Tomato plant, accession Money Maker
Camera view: bottom (45 deg); turntable rotation: 210 degrees
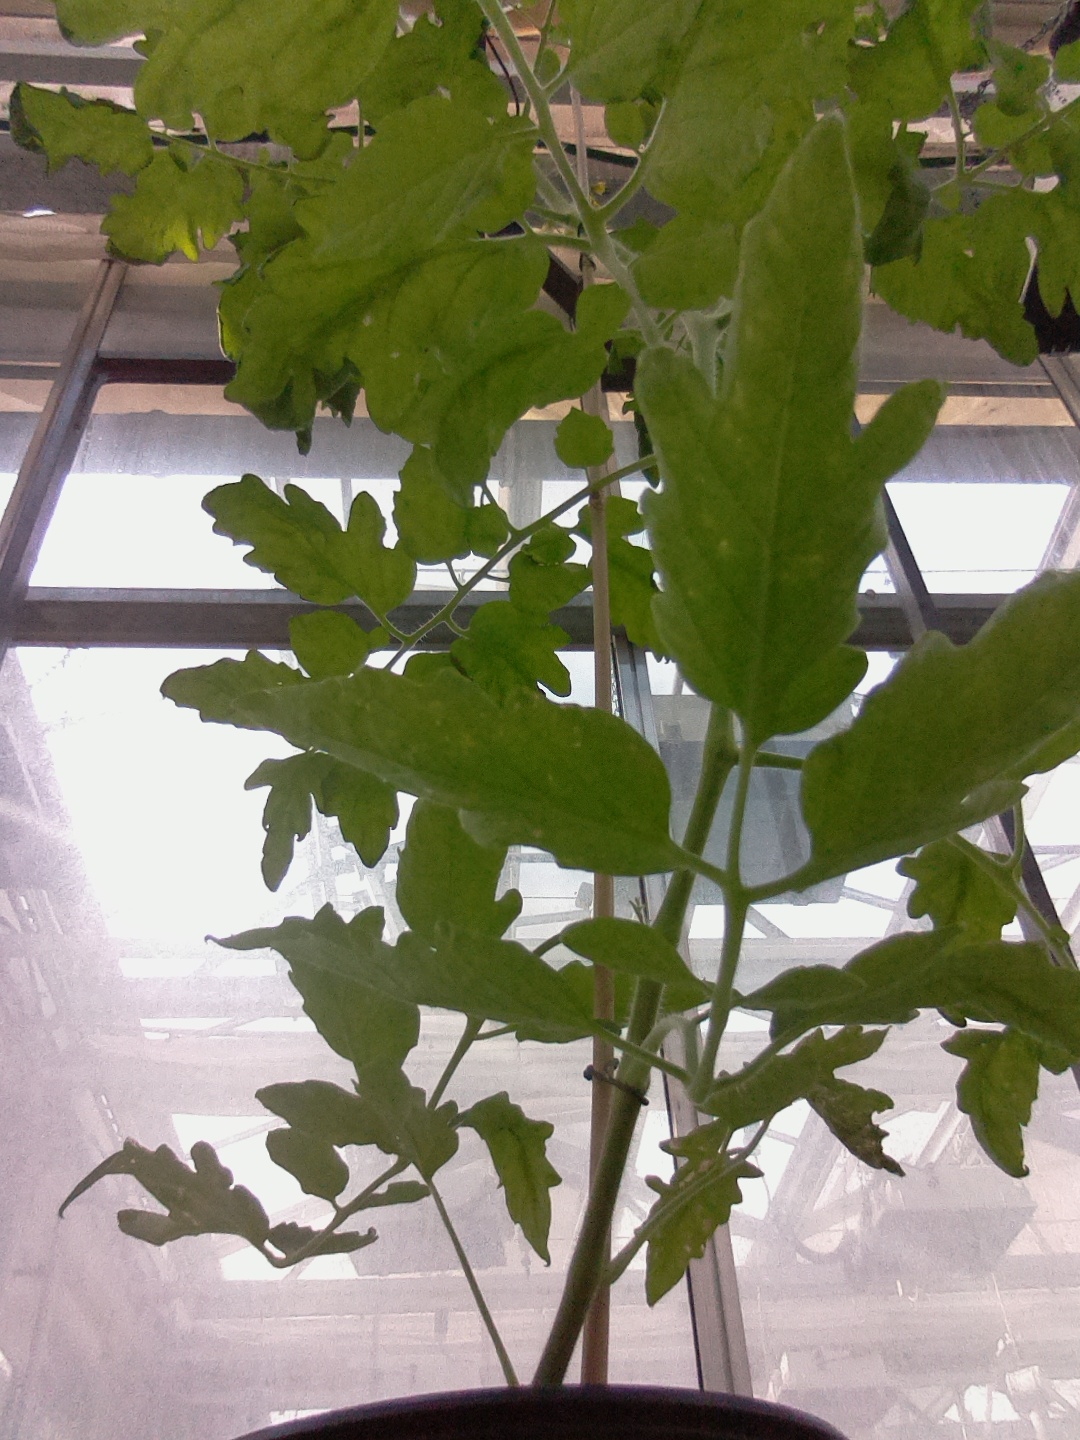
BBCH growth stage 65: Full flowering, 50%-60% of flowers open, first petals falling